Steve Plater

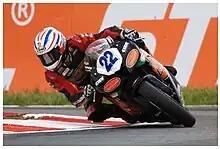
Steve Plater - BSB Snetterton 2009

Plater spent 2009 with the HM Plant Honda team in Supersport, winning the title ahead of Australian Billy McConnell at the final round. He also stood in on a Superbike at Brands Hatch after Josh Brookes' visa was delayed, falling from the lead in race one but finishing third in race two. In the 2009 Isle of Man Senior TT race, Plater set a new race record, beating team-mate John McGuinness after his chain broke on the fourth lap. He also won the North West 200. He also contested the Le Mans 24 Hour motorcycle race for Honda France.